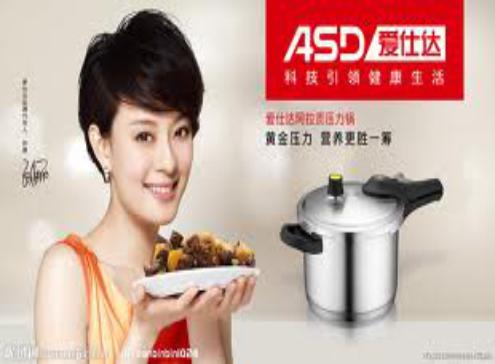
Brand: asd
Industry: Necessities